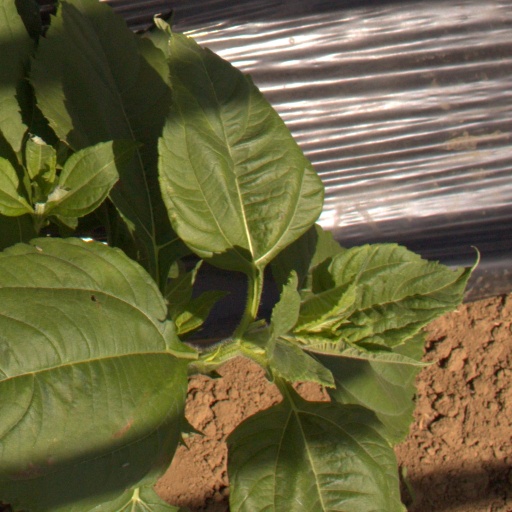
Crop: Jerusalem artichoke